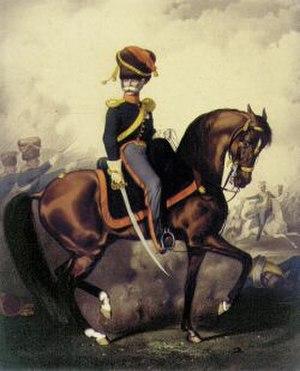
Berek Joselewicz est un commerçant polonais d'origine juive, colonel de l'armée polonaise et officier de la légion polonaise en Italie.